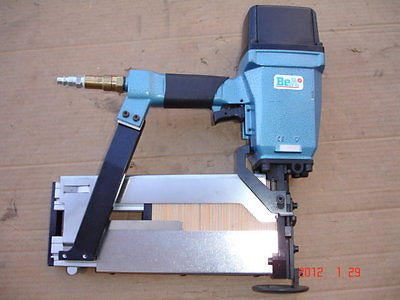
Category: stapler